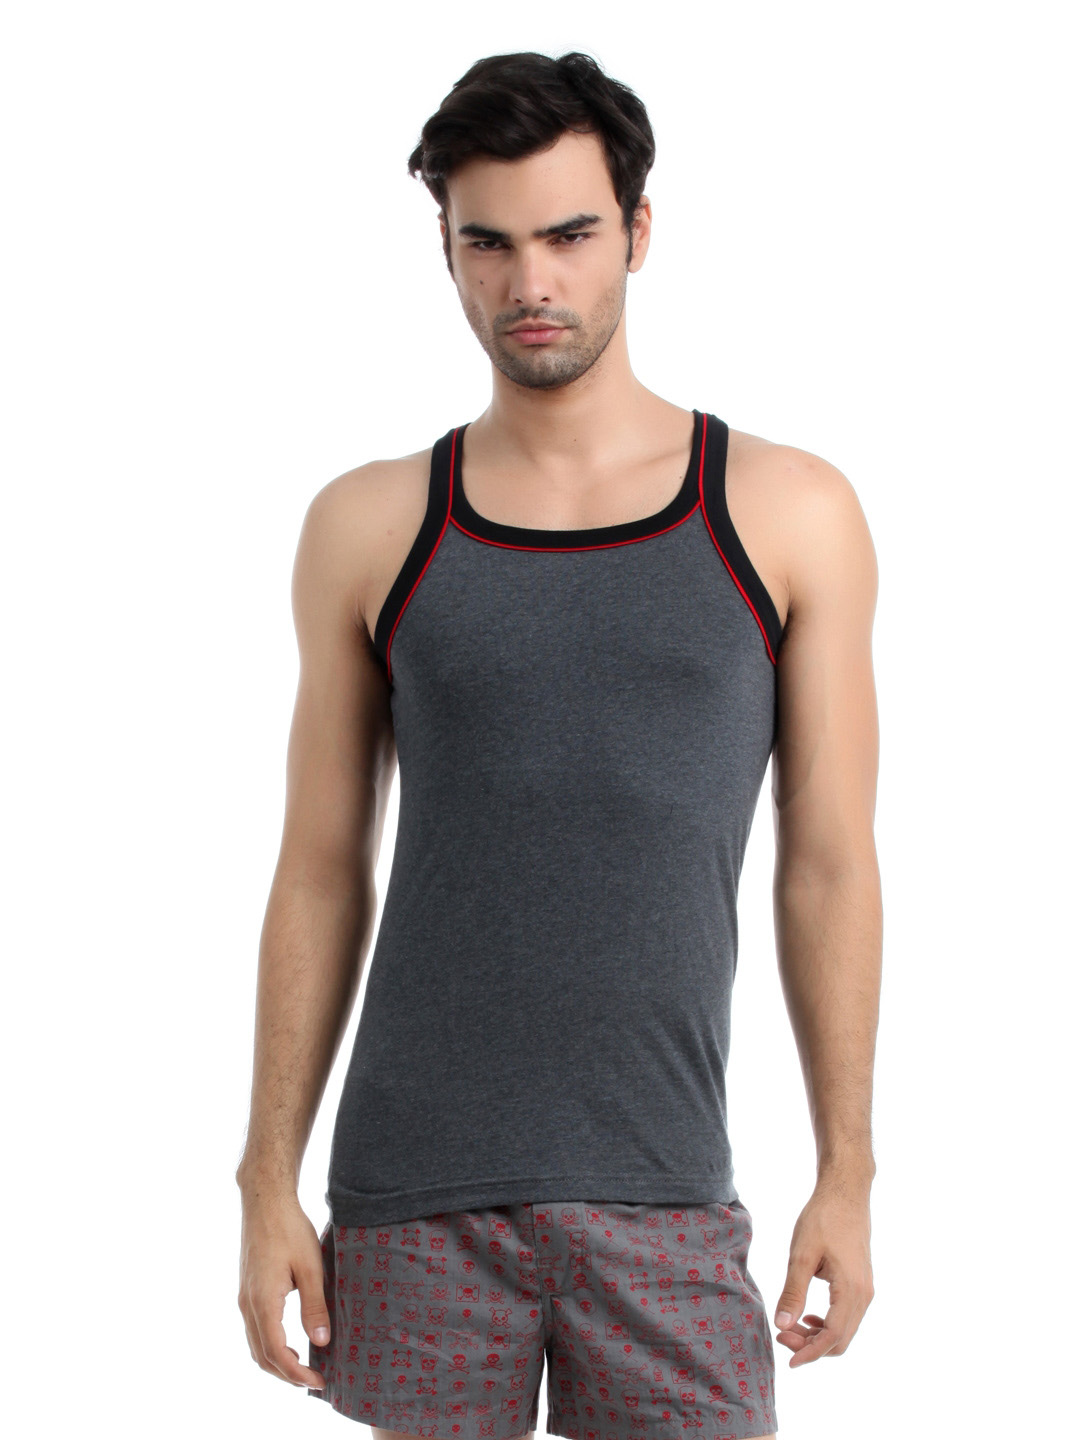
Chromozome Men Charcoal Melange Innerwear Vest
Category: Apparel / Innerwear / Innerwear Vests
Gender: Men
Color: Charcoal
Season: Winter 2016
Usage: Casual